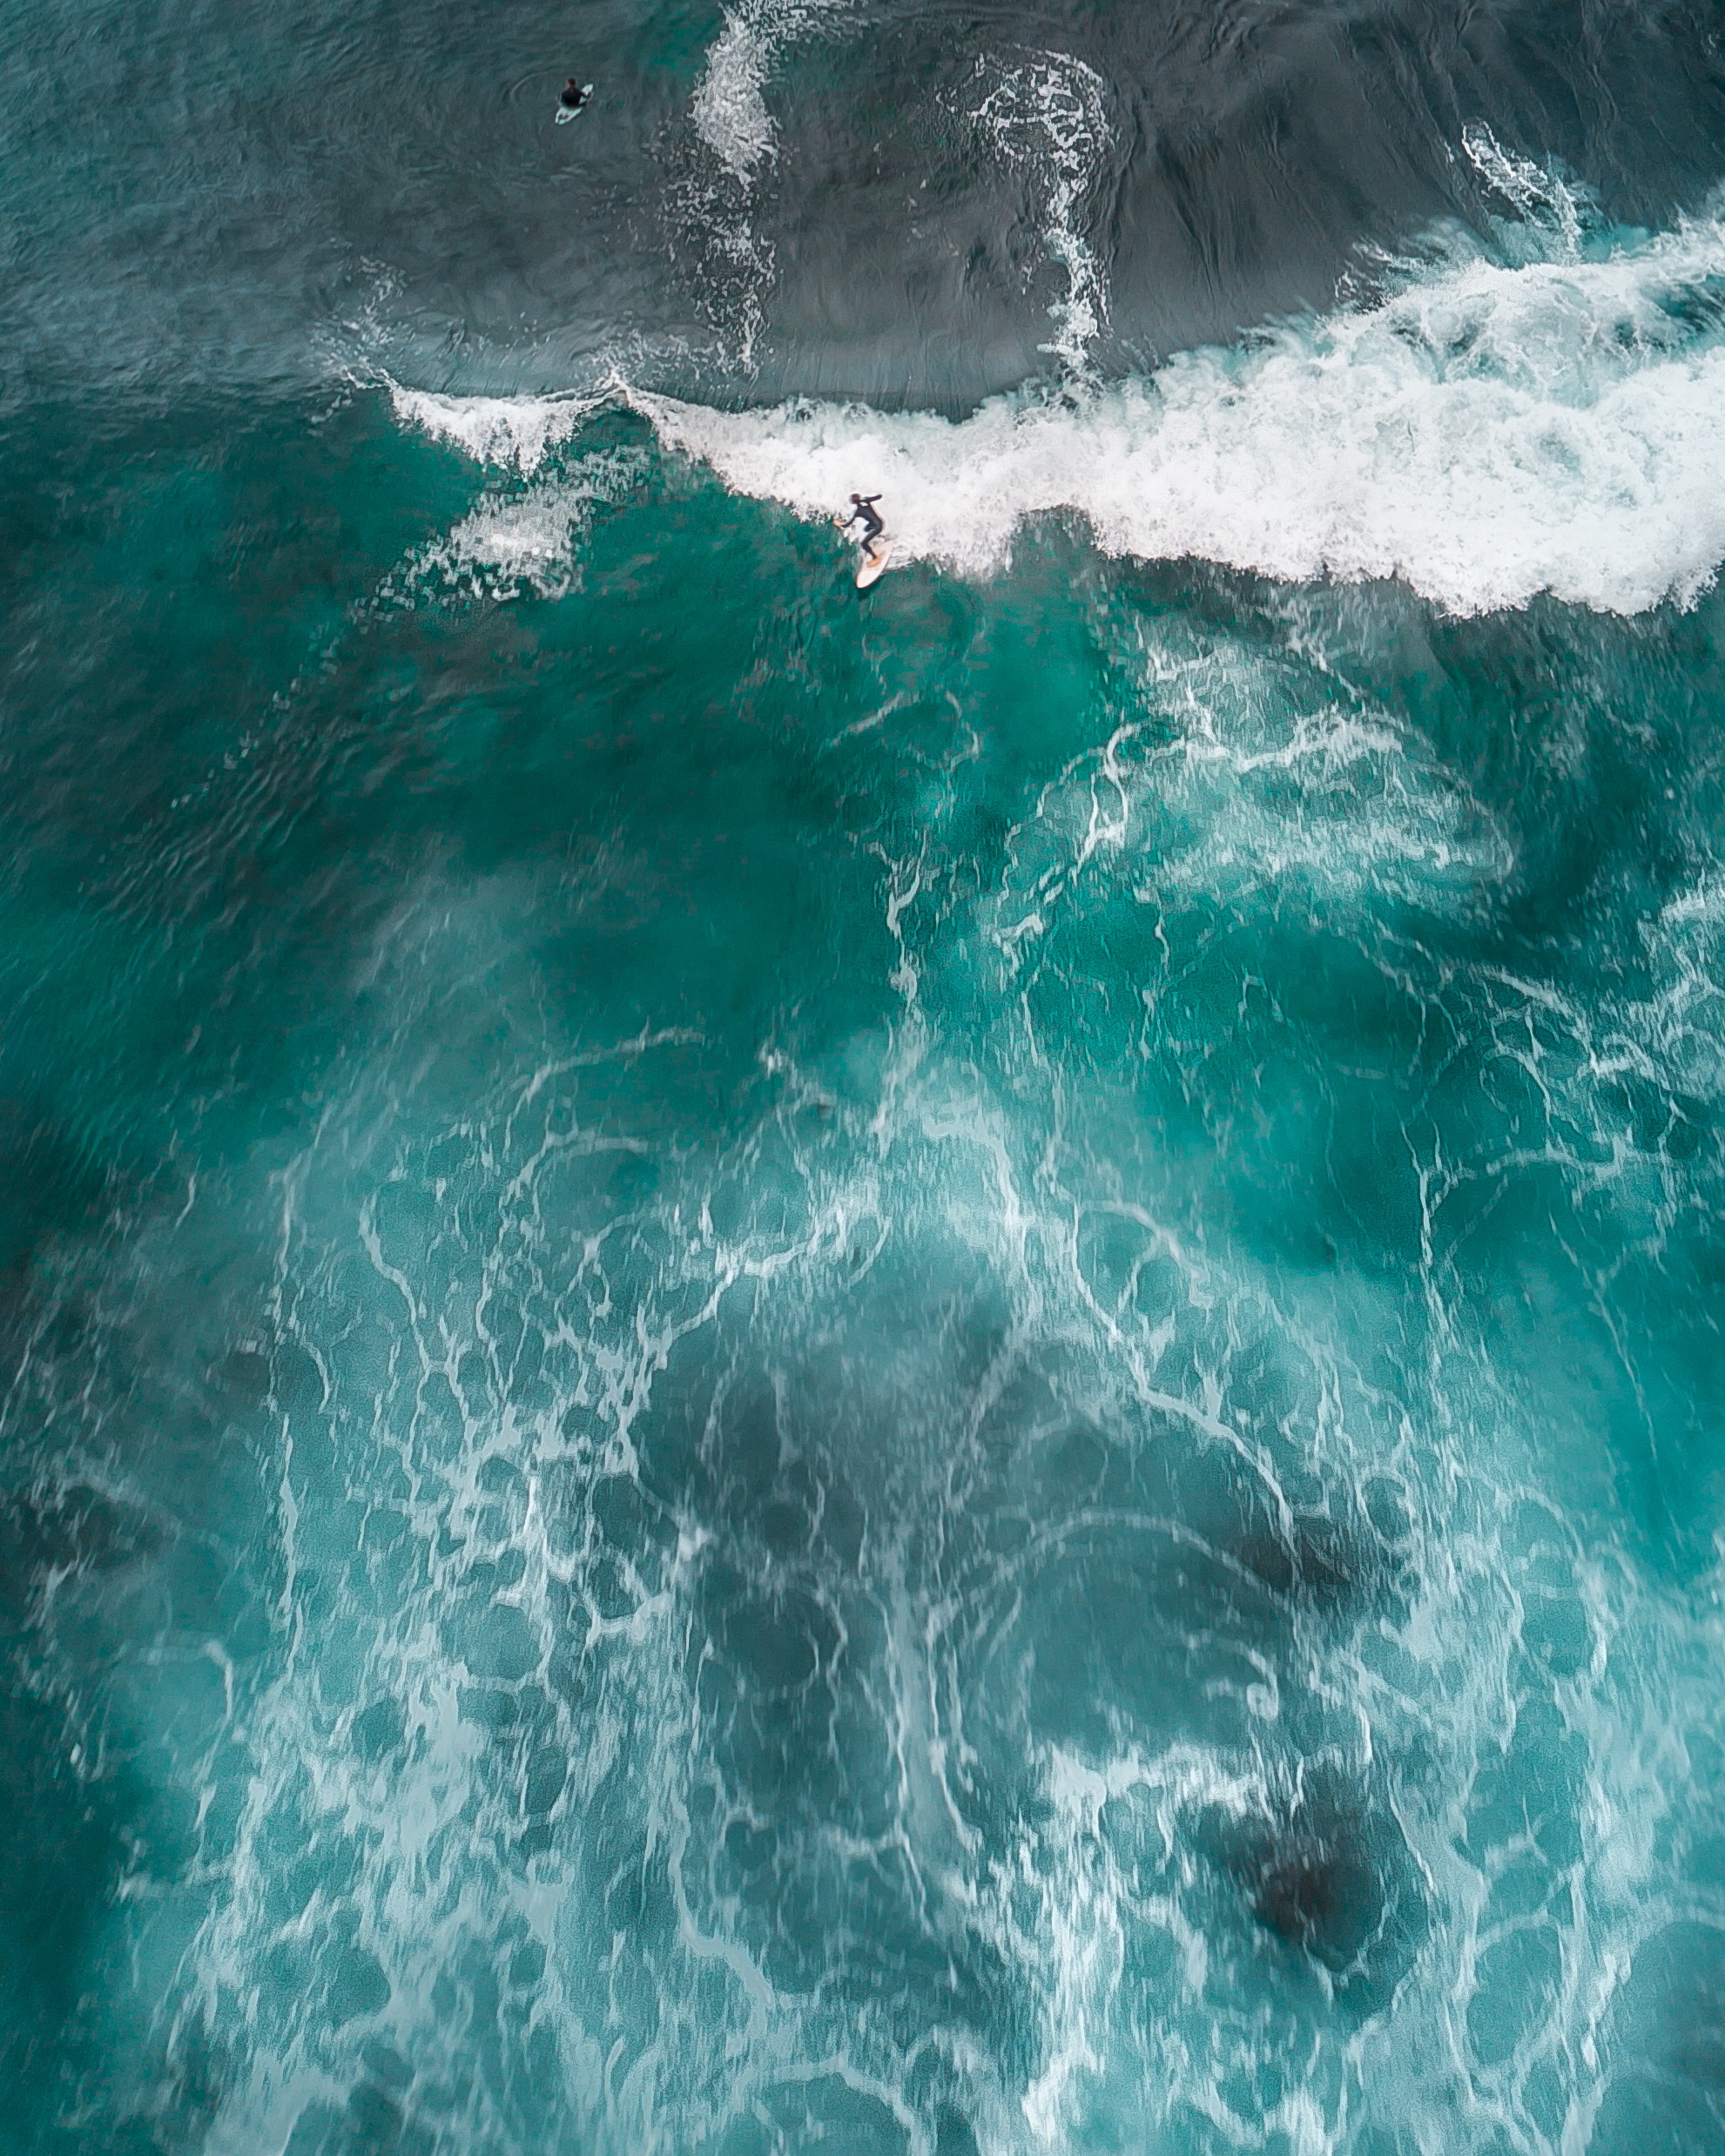
water, wave, sea, ocean, wind wave, body of water, geological phenomenon, sky, water resources, coastal and oceanic landforms, water feature, watercourse